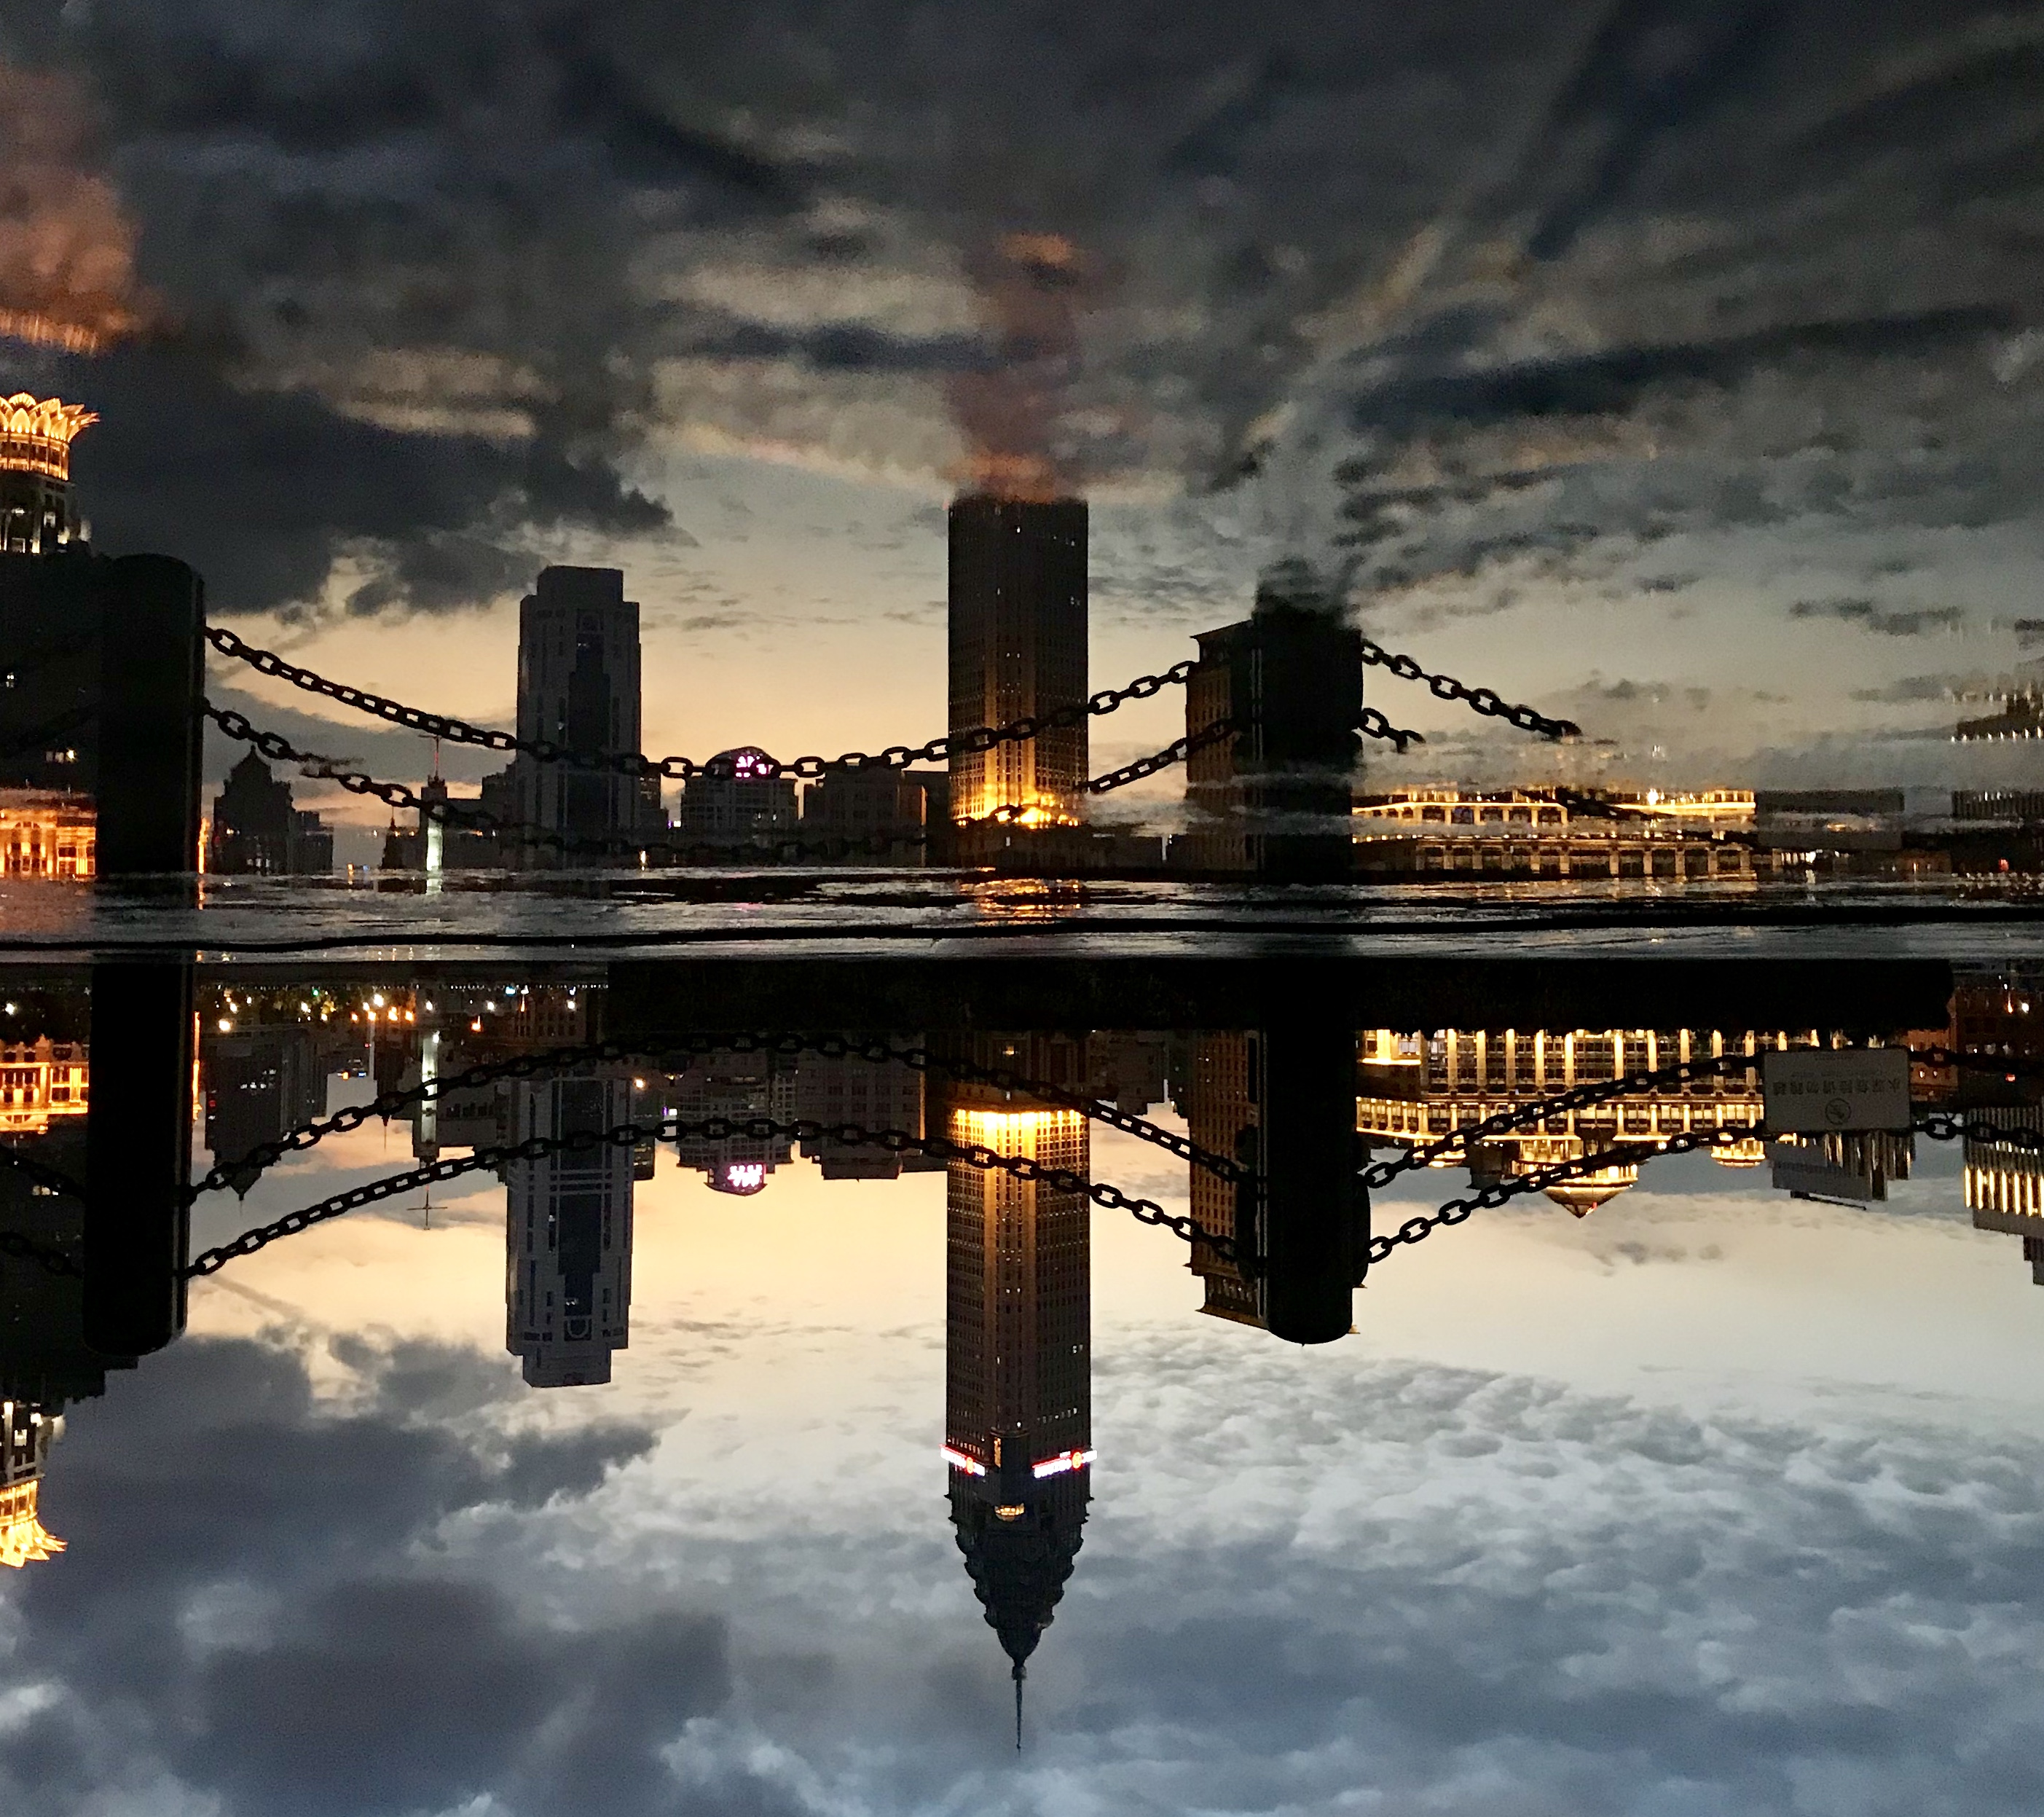
city, reflection, sky, cityscape, water, urban area, skyline, cloud, dusk, metropolis, dawn, bridge, morning, evening, sunset, sunrise, meteorological phenomenon, night, river, skyscraper, fixed link, horizon, downtown, landscape, computer wallpaper